Mount Guiting-Guiting

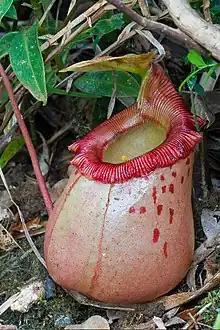

Sibuyan Island has extremely high endemism largely due to its remoteness. More than half of the Island is covered with forest. Preliminary reports include that the forest density in Sibuyan is 1,551 trees per hectare making it the densest forest ever recorded in the Philippines. There exists a full range of forest gradient in the Philippines consisting of mangrove, lowland, montane, mossy forests, heathland, and grassland—from the shoreline up to the summit of Mt. Guiting-Guiting,